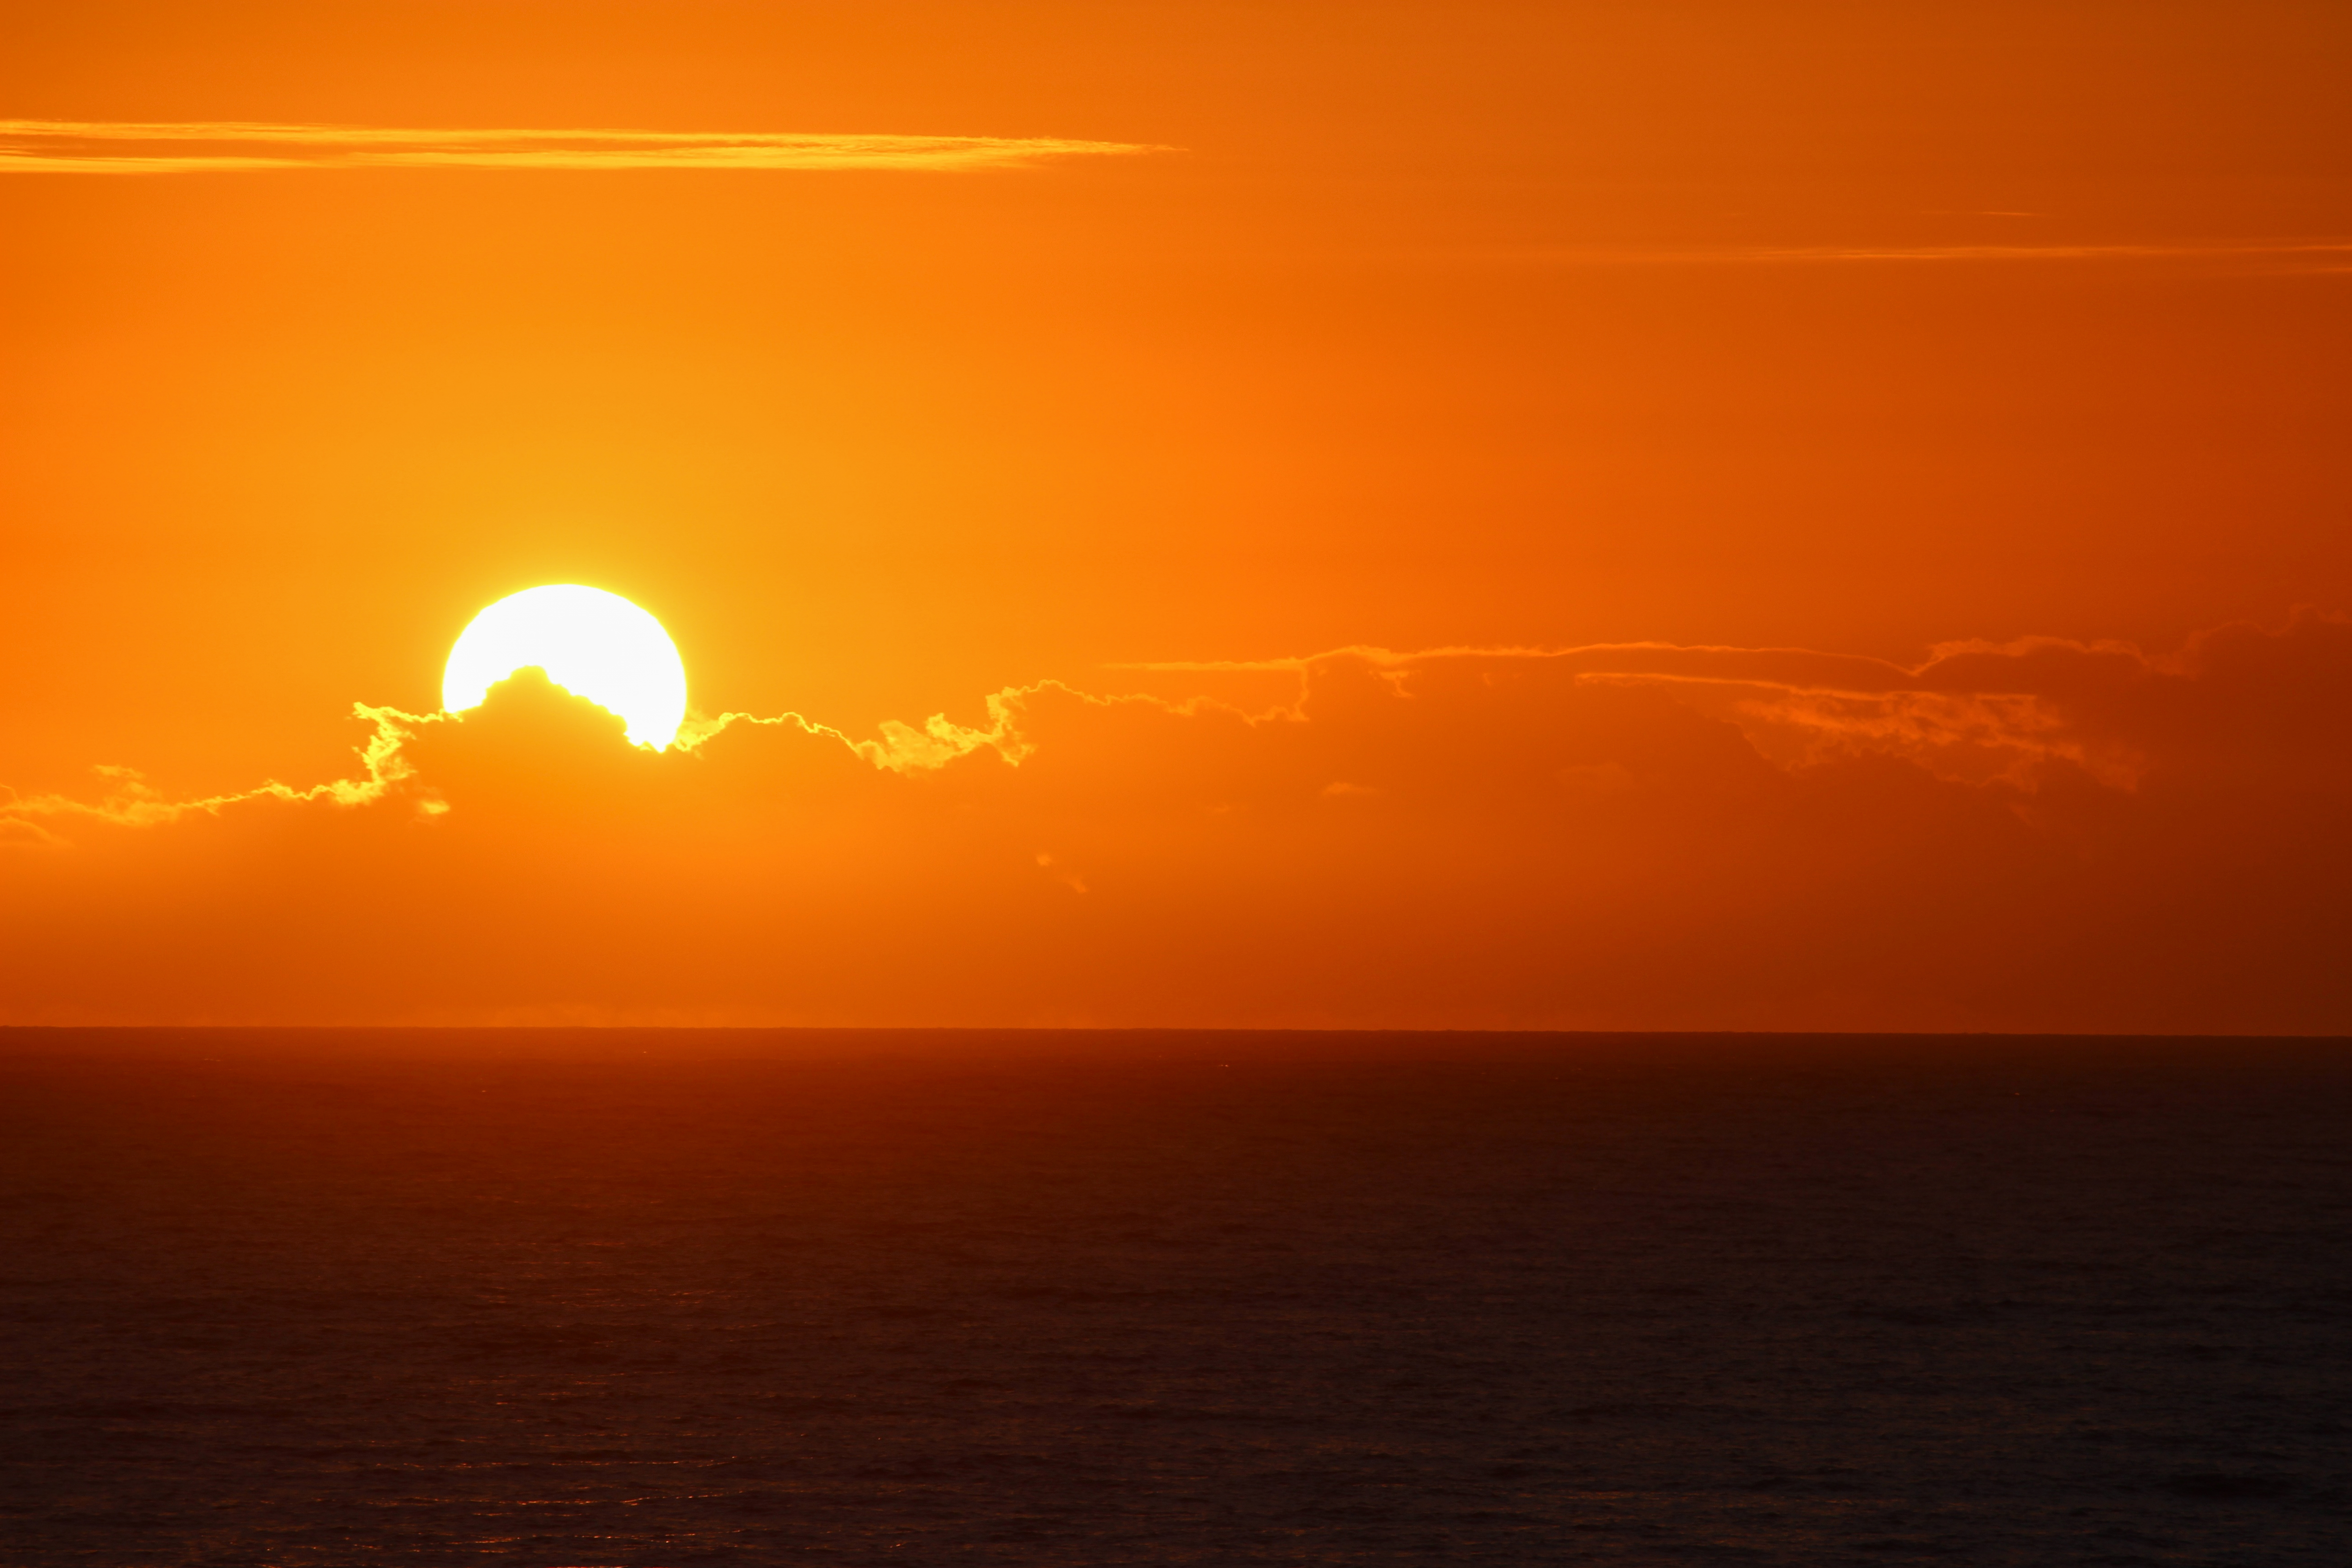
cloud, sky, atmosphere, ecoregion, afterglow, water, amber, dusk, orange, red sky at morning, sunset, sunrise, atmospheric phenomenon, astronomical object, horizon, cumulus, heat, sun, landscape, calm, natural landscape, dawn, event, evening, ocean, wind wave, sound, celestial event, art, wildlife, wave, lens flare, backlighting, tropics, sea, vacation, reflection